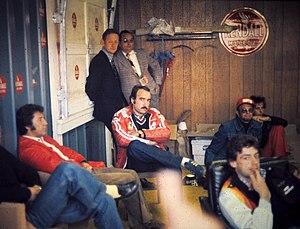
Gianclaudio Giuseppe Regazzoni, dit Clay Regazzoni, né le 5 septembre 1939 à Mendrisio près de Lugano, dans le canton du Tessin en Suisse, et mort le 15 décembre 2006 à Fontevivo, dans la province de Parme en Italie, est un pilote automobile suisse.
Thomas Maldwyn Pryce, dit « Tom Pryce », né le 11 juin 1949 à Ruthin, Pays de Galles et mort le 5 mars 1977 à 27 ans, lors d'un accident survenu au Grand Prix d'Afrique du Sud sur le circuit du Kyalami près de Johannesburg, est un pilote automobile gallois. En quarante-deux Grands Prix, Tom Pryce a marqué dix-neuf points, réalisé une pole position et trois meilleurs tours en course.